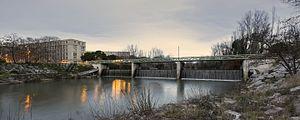
Passerelle du Moulin de l'Evêque au dessus du Lez. Montpellier, Hérault, France
Montpellier — prononcé [mɔ̃.pə.lje] ou [mɔ̃.pɛ.lje] — est une commune française, préfecture du département de l’Hérault. Capitale de l'ancienne région administrative Languedoc-Roussillon, elle est le centre d'une métropole et un pôle d'équilibre de la région Occitanie, où se déroulent les assemblées plénières. Montpellier se situe dans le Sud de la France, sur un grand axe de communication joignant l'Espagne à l'ouest, à l'Italie à l'est. Proche de la mer Méditerranée, cette ville a comme voisines Béziers à 69 km au sud-ouest et Nîmes à 52 km au nord-est.